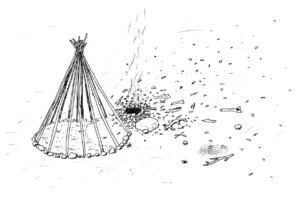
Tente magdalenien en peaux de bêtes d'l y a 12 000 ans, à Pincevent, en Ile-de-France (pres de Fontainebleau, France) Le site de Pincevent à la Grande-Paroisse non loin de Montereau-Fault-Yonne, Seine-et-Marne, a conservé les restes d'un campement préhistorique actif durant plusieurs siècles témoignant de l'activité humaine il y a 14.000 ans. Le climat était alors plutôt frais. Les trouvailles archéologiques principales remontent à 8.000 avant J.-C. On visitera avec intérêt le Musée de la Préhistoire d'Ile-de-France situé à Nemours. Español: Reconstrucción de una de las cabañas de piel de reno exhumadas en la excavación de Pincevent (Ile-de-France, cerca de Fontainebleau), se dataría al final del magdaleniense, hasce unos 12.000 años.
Une maison est un bâtiment d'habitation, souvent de taille moyenne destiné au logement d'une famille, ou encore plus imposante divisée en plusieurs résidences ou appartements. Une maison est, en droit civil français, un immeuble, mot qui désigne aussi couramment un édifice de plusieurs étages divisé en plusieurs appartements occupés par diverses familles. On parle alors d'immeuble collectif.
Le site préhistorique de Pincevent se trouve sur la commune de La Grande-Paroisse, dans la vallée de la Seine en aval de Montereau-Fault-Yonne. Il a livré les vestiges d'un campement de chasseurs de rennes magdaléniens datant d'environ 12 300 ans. Sa découverte en 1964 puis sa fouille sous la direction d'André Leroi-Gourhan ont permis des progrès importants dans la connaissance du Magdalénien mais aussi en ce qui concerne les méthodes de l'archéologie préhistorique.